Scotiabank Saddledome

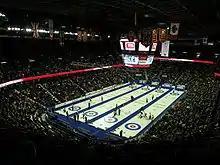
The Saddledome hosted the 2009 Tim Hortons Brier

As the home of the Flames, the Saddledome hosted the 1985 NHL All-Star Game, and the 2000 NHL Entry Draft. The Flames have played three Stanley Cup Finals series in the Saddledome: 1986, 1989 and 2004. The arena is also the home of the Calgary Hitmen of the Western Hockey League (WHL). The Hitmen won the President's Cup in 1999 before a WHL playoff record crowd of 17,139. Playing in the largest arena in the WHL, the Hitmen also hold league records for overall attendance (362,227 in 2004–05), as well as single game (19,305 in 2007–08). The Saddledome is also the home of the Calgary Roughnecks of the National Lacrosse League (NLL) and hosted the 2005 NLL All-Star Game. It has hosted the NLL Champion's Cup game four times: 2004, 2009, 2014 and 2019. The Roughnecks would raise the Cup on their home floor in all of these games except 2014. The stadium was one of the venues for the 2012 World Junior Ice Hockey Championships.